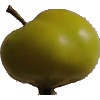
Label: Apple Red Yellow 2